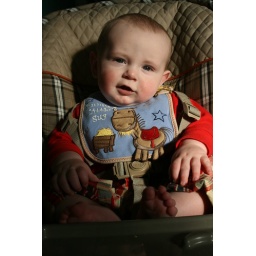
if you looked this good in red plaid pants